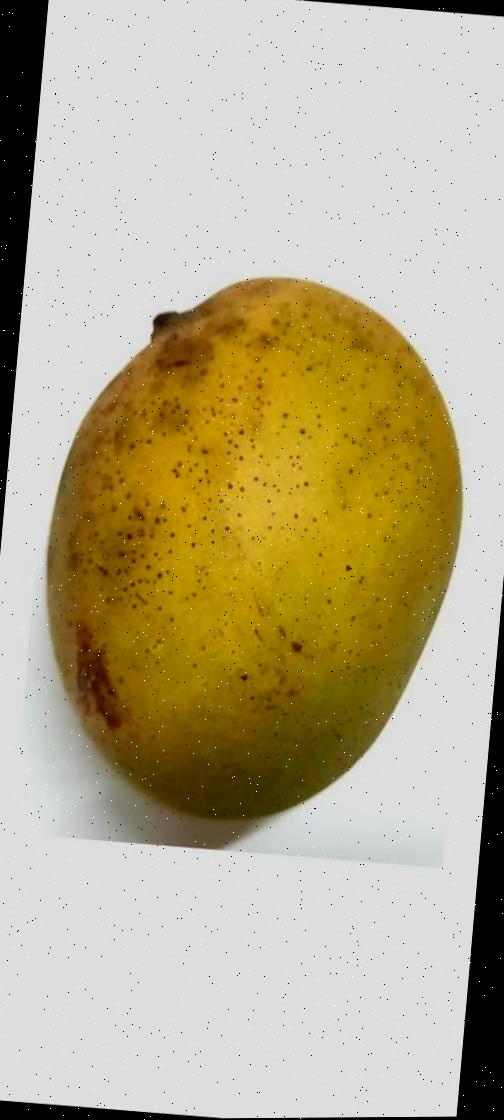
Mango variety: Shada